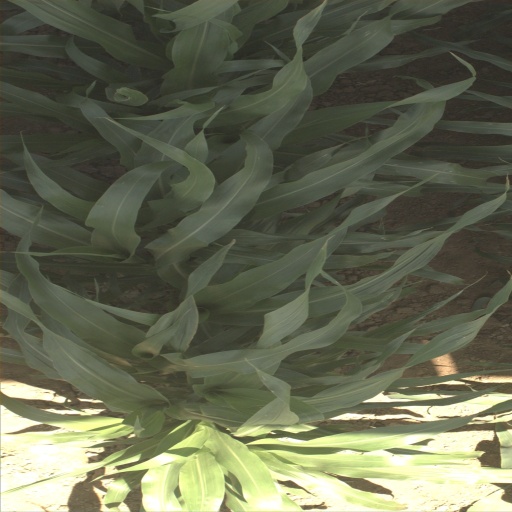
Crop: sorghum